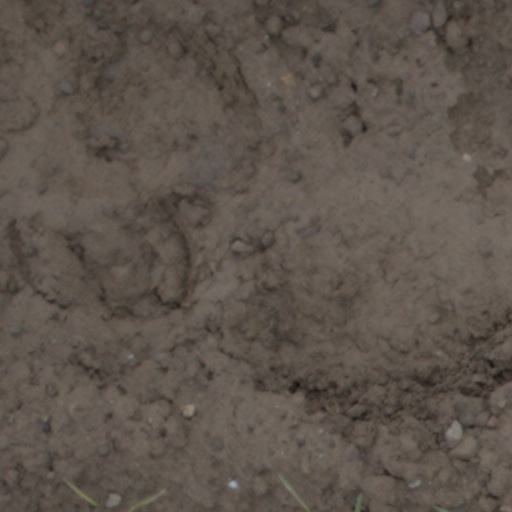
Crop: wheat